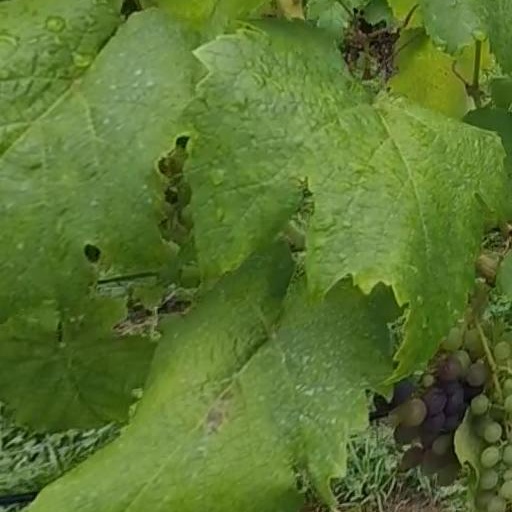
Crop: grape